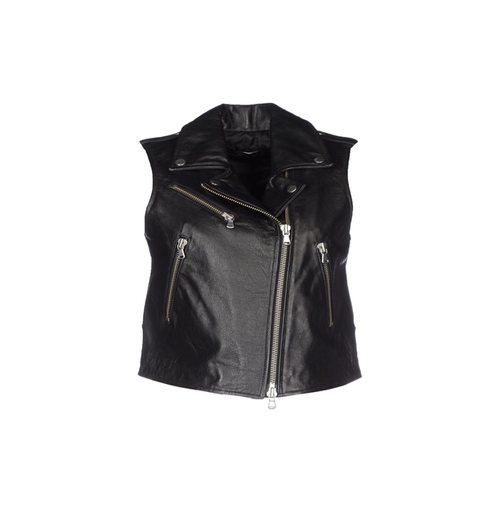
zip leather vest by person